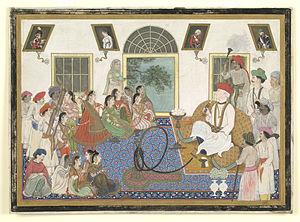
Le major-général Sir David Ochterlony, 1ᵉʳ baronnet de Pitforthy, 1ᵉʳ baronnet d'Ochterlony GCB, né au Massachusetts, était un général de la Compagnie des Indes orientales en Inde britannique. Il occupa le poste puissant de résident britannique au tribunal moghol de Delhi.